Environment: real
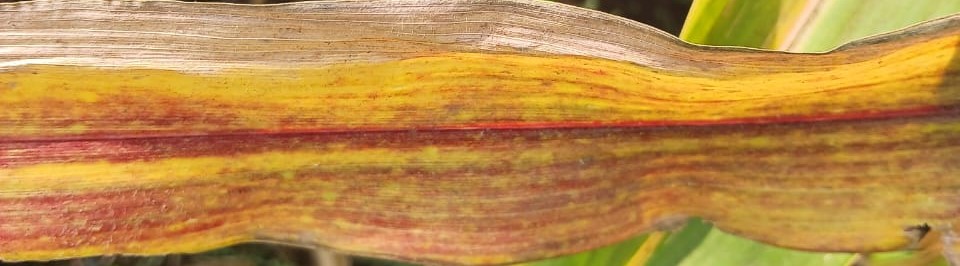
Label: phosphorus_deficiency